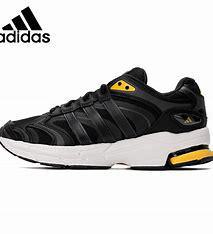
Brand: adidas
Model: Spiritain 2000